Castor and Pollux (elephants)

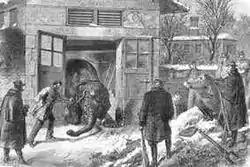
One of the elephants is shot for its meat in December 1870.

Castor and Pollux were two elephants kept at the zoo Jardin des Plantes in Paris. They were killed and eaten, along with many other animals from the zoo, in late 1870 during the Siege of Paris. The two elephants may have been siblings, and were named after the twin brothers of Greek and Roman mythology. They had been popular before the siege for giving rides on their backs around the park, but the food shortages caused by the German blockade of the city eventually drove the citizens of Paris to kill them for their meat.